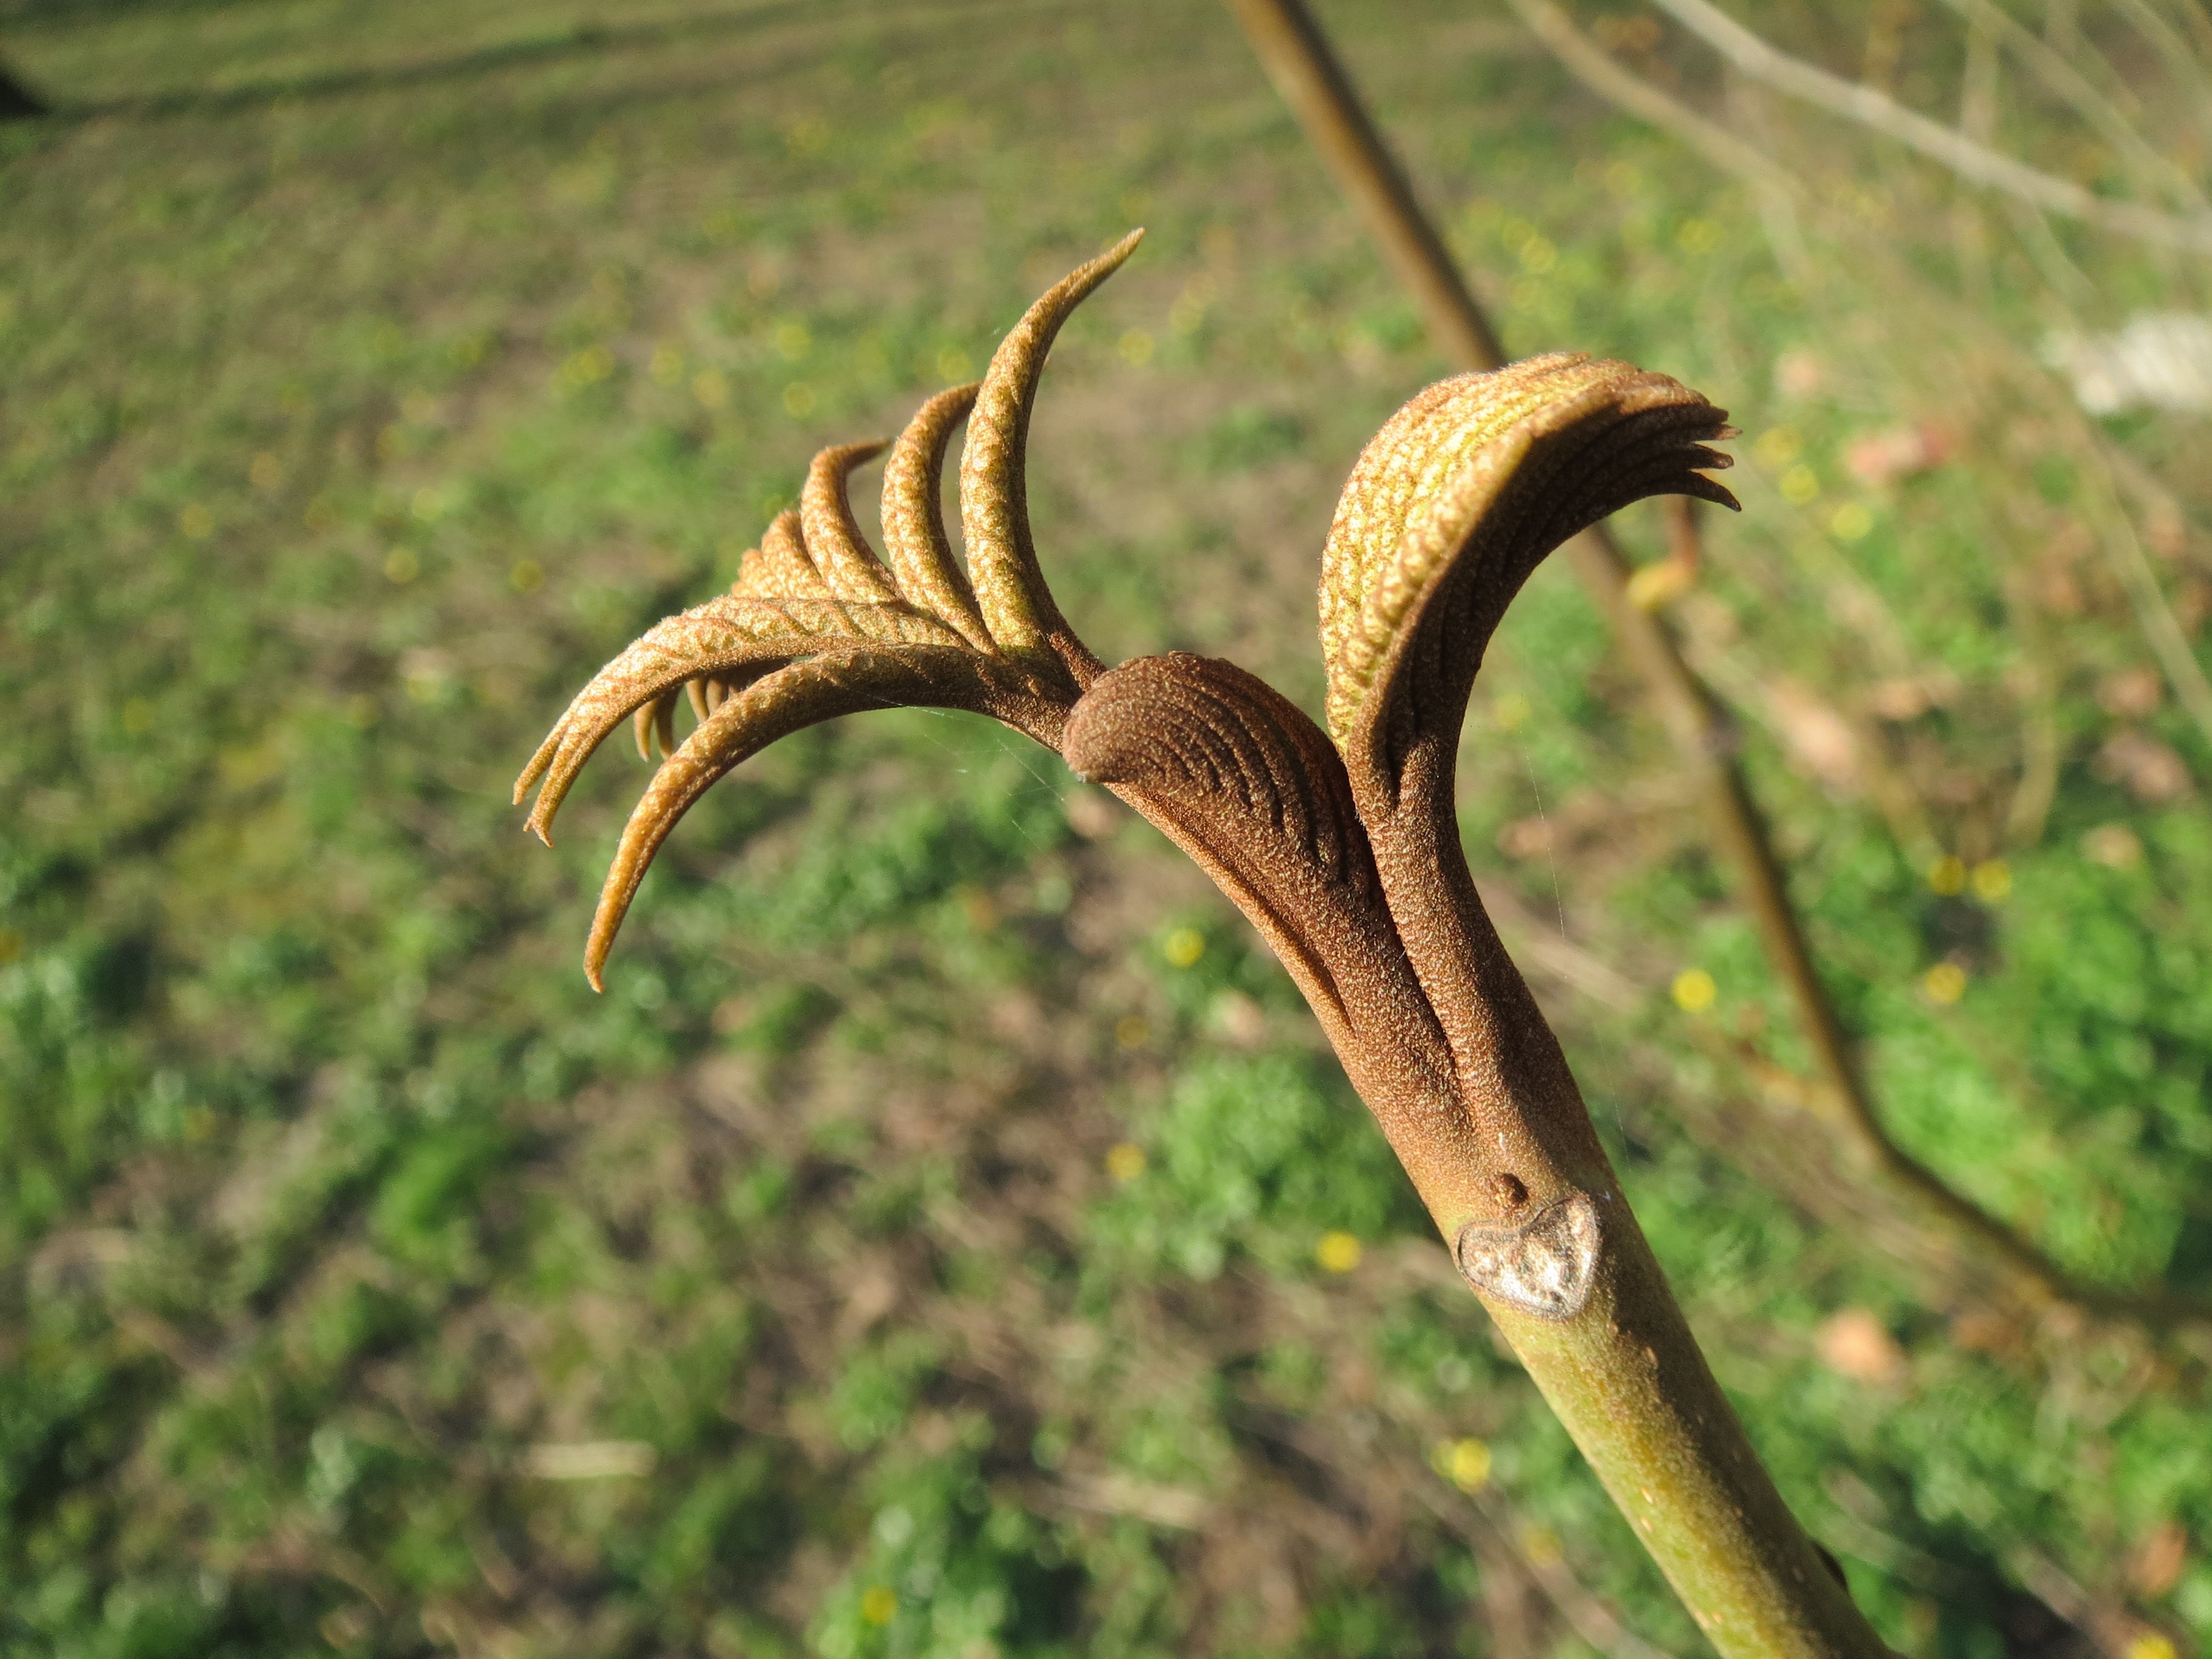
tree, nature, grass, branch, plant, leaf, flower, wildlife, horn, green, macro, botany, flora, fauna, sprout, close up, sapling, macro photography, pterocarya fraxinifolia, caucasian wingnut, caucasian walnut, grass family, plant stem